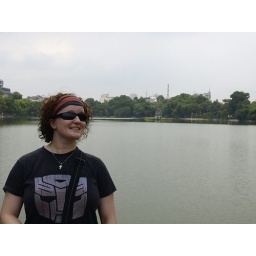
Jazz and giant turtle lake in hanoi